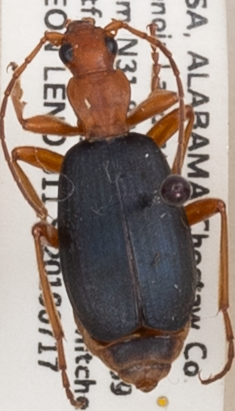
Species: Brachinus alternans
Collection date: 2019-07-17 04:00:00
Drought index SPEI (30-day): -0.696
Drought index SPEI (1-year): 0.824
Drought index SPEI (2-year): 0.71